Gwen Stefani

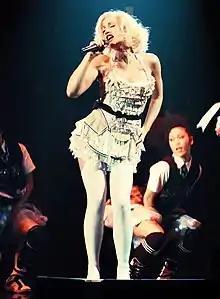
Stefani performing "What You Waiting For?" during the Harajuku Lovers Tour in 2005

Stefani's debut solo album, "Love. Angel. Music. Baby.", was released on November 12, 2004. The album features several collaborations with producers and other artists, including Tony Kanal, Tom Rothrock, Linda Perry, André 3000, Nellee Hooper, the Neptunes and New Order. Stefani created the album to modernize the music she had listened to in high school, and "L.A.M.B." takes influence from a variety of music styles of the 1980s and early 1990s such as new wave, synthpop, and electro. Stefani's decision to use her solo career as an opportunity to delve further into pop music instead of trying "to convince the world of [her] talent, depth and artistic worth" was considered unusual. The album was described as "fun as hell but... not exactly rife with subversive social commentary". The album debuted on the US "Billboard" 200 albums chart at number seven, selling 309,000 copies in its first week. "L.A.M.B." reached multi-platinum status in the United States, the United Kingdom, Australia, and Canada.